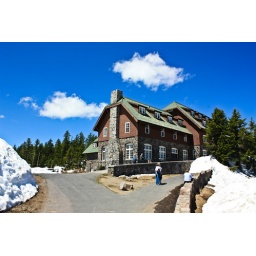
Crater Lake Lodge.. White clouds, blue sky and snow all around